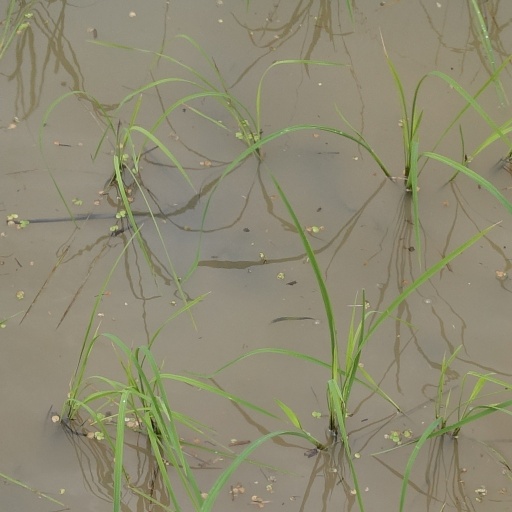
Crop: rice